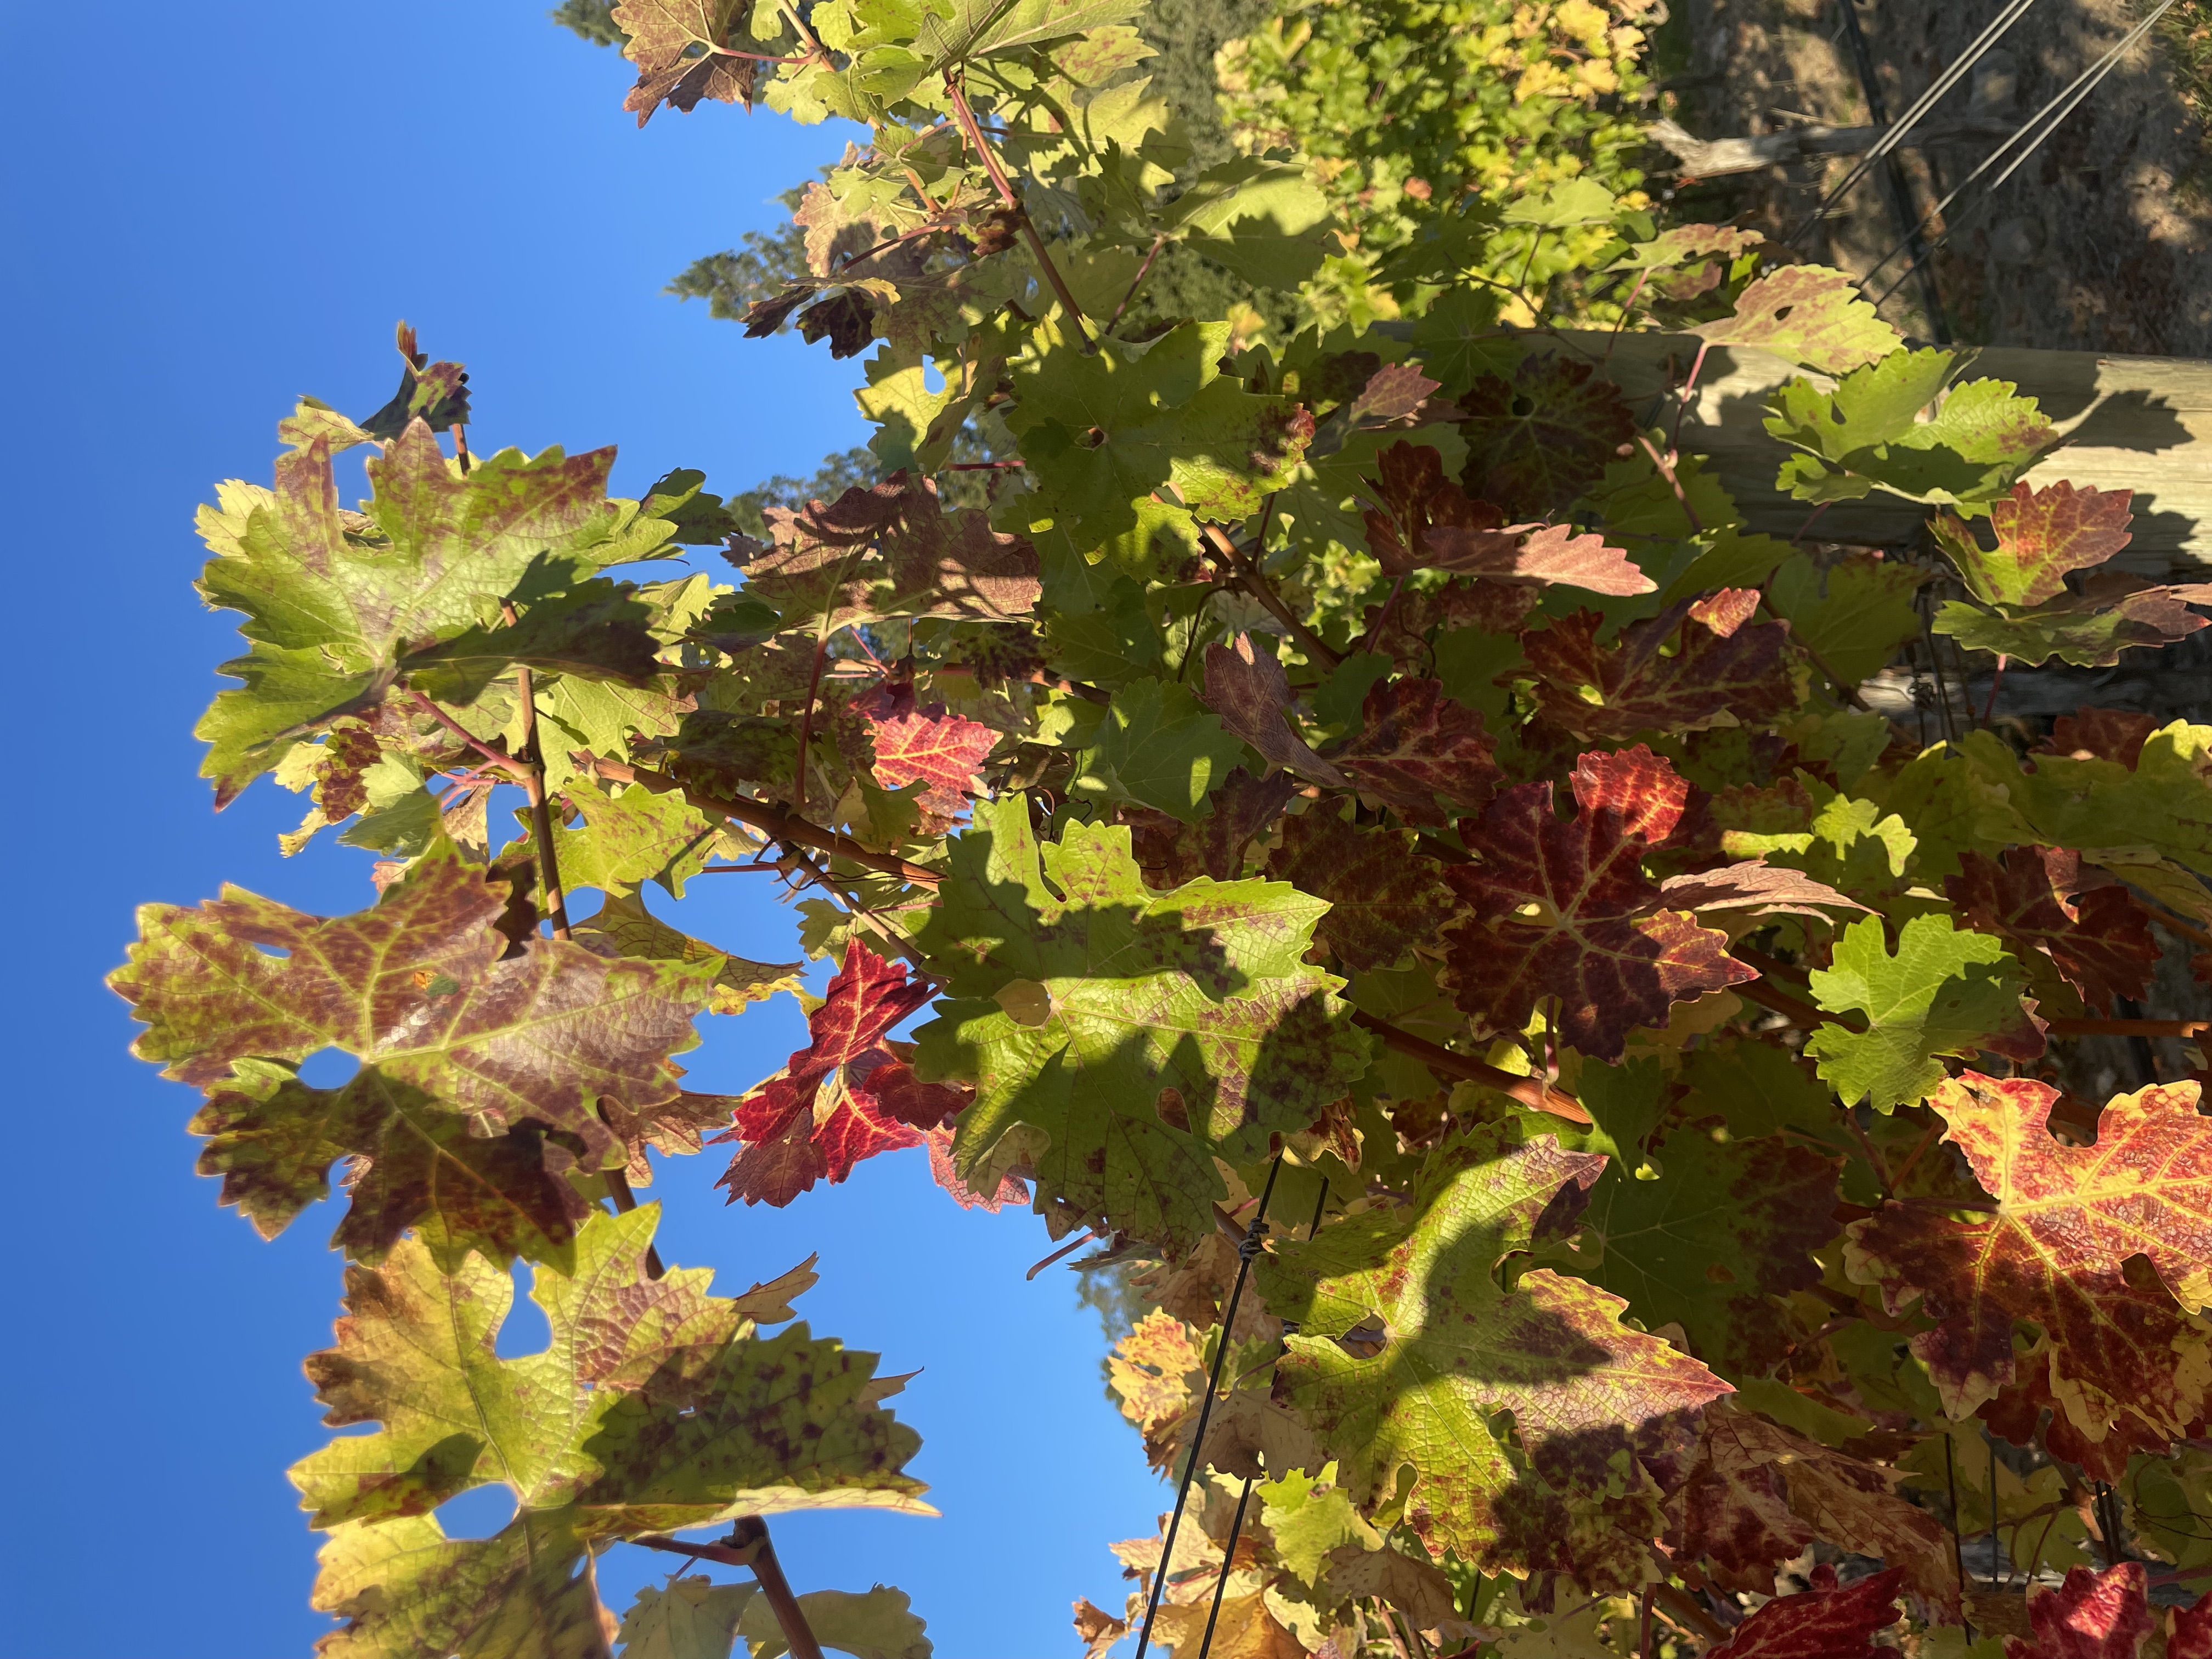
Label: Leafroll 3